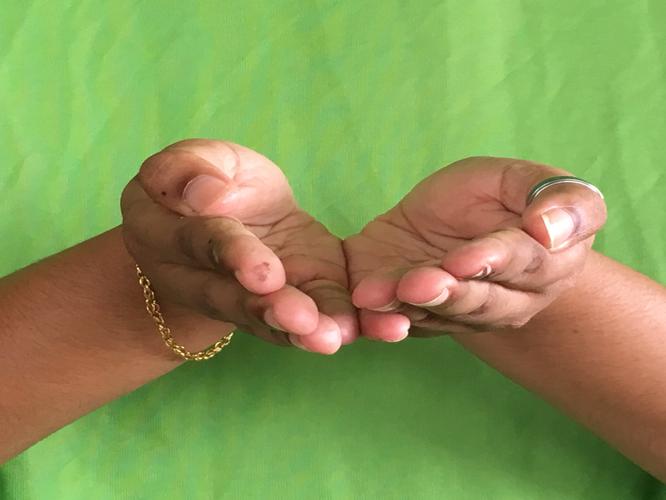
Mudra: Pushpaputa
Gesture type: double_hand